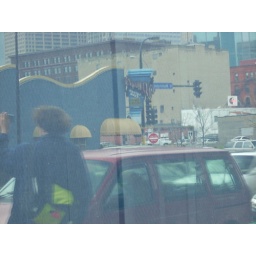
reflection of city street in window